Glioblastoma

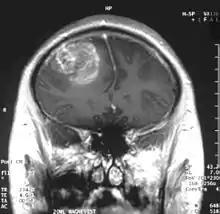
A coronal view (from the back of the head) of a contrast-enhanced MRI revealing a glioblastoma in a 15-year-old boy

Glioblastoma, previously known as glioblastoma multiforme (GBM), is the most aggressive and most common type of cancer that originates in the brain, and has a very poor prognosis for survival. Initial signs and symptoms of glioblastoma are nonspecific. They may include headaches, personality changes, nausea, and symptoms similar to those of a stroke. Symptoms often worsen rapidly and may progress to unconsciousness.